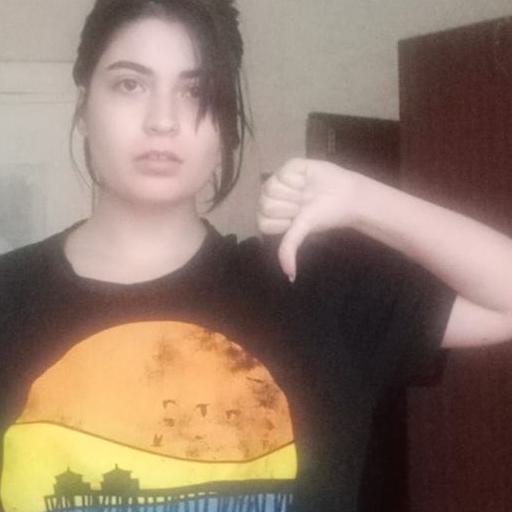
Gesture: dislike